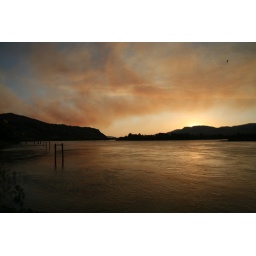
The smoke from the forest fires making the sky look very orange over the Thompson River at Kamloops.